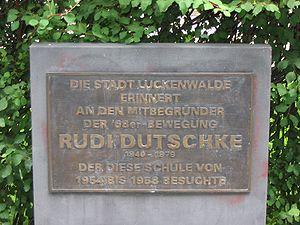
Rudi Dutschke, pour l'état civil Alfred Willi Rudolf Dutschke, né le 7 mars 1940 à Schönefeld, dans le Brandebourg, mort le 24 décembre 1979 à Aarhus, est un marxiste allemand, le représentant le plus connu du mouvement étudiant d'Allemagne de l'Ouest en 1968, par la suite un des fondateurs du parti « Les Verts ».